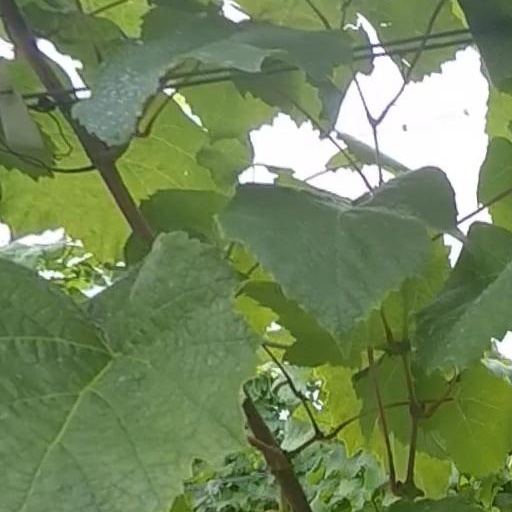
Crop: grape